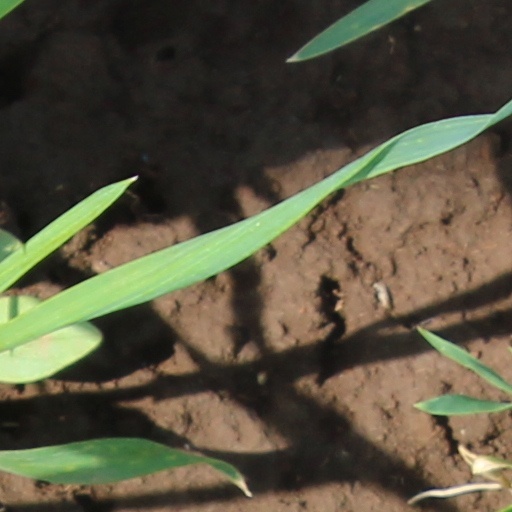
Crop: wheat